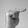
ASL letter: T